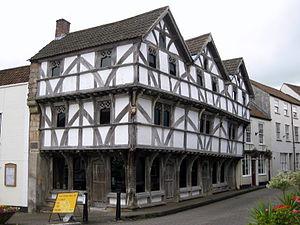
Cette liste des musées du Somerset, Angleterre contient des musées qui sont définis dans ce contexte comme des institutions qui recueillent et soignent des objets d'intérêt culturel, artistique, scientifique ou historique. leurs collections ou expositions connexes disponibles pour la consultation publique. Sont également inclus les galeries d'art à but non lucratif et les galeries d'art universitaires. Les musées virtuels ne sont pas inclus.